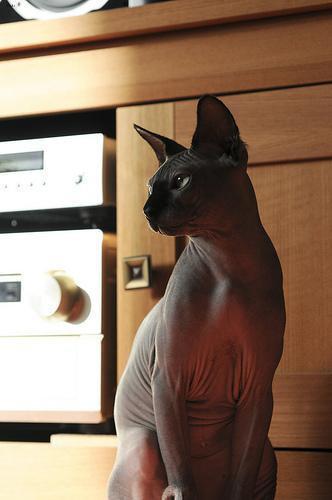
Sphynx